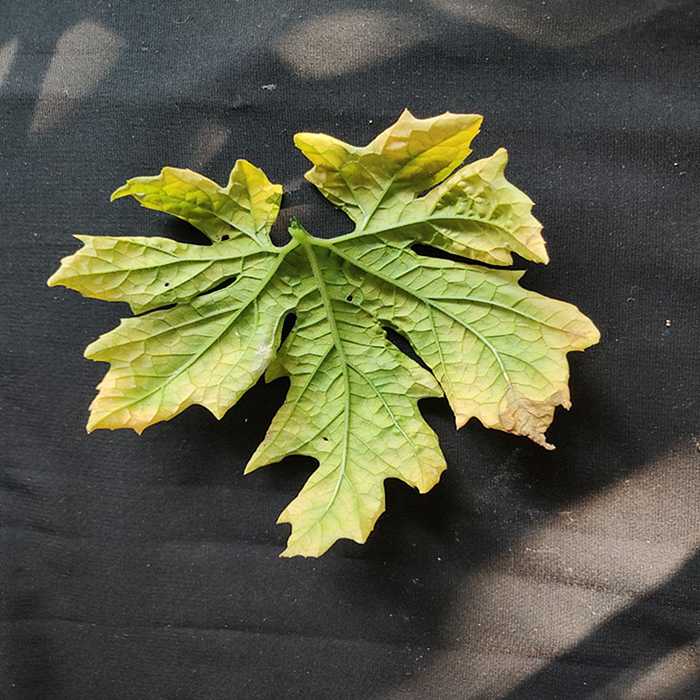
Plant: Bitter Gourd
Label: Fusarium wilt